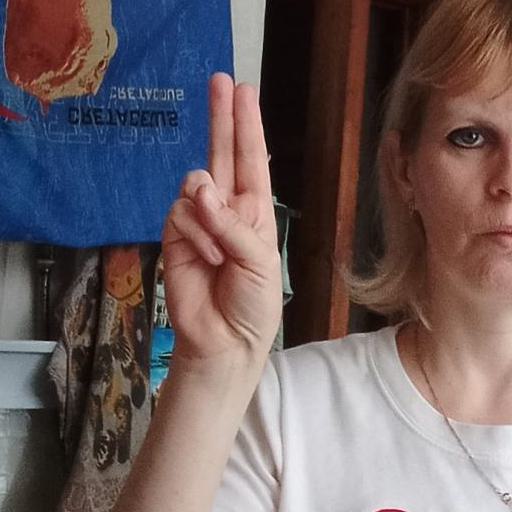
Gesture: two_up